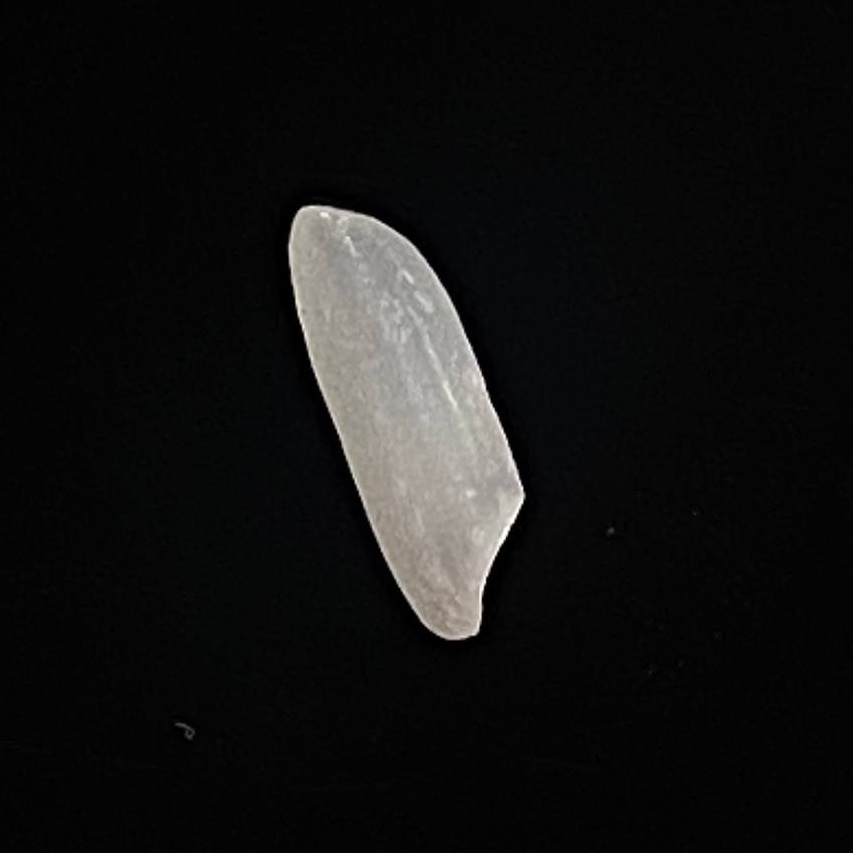
Rice variety: Katari_Polao